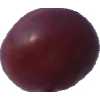
Label: pink_grape